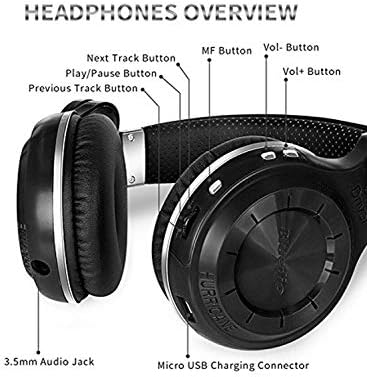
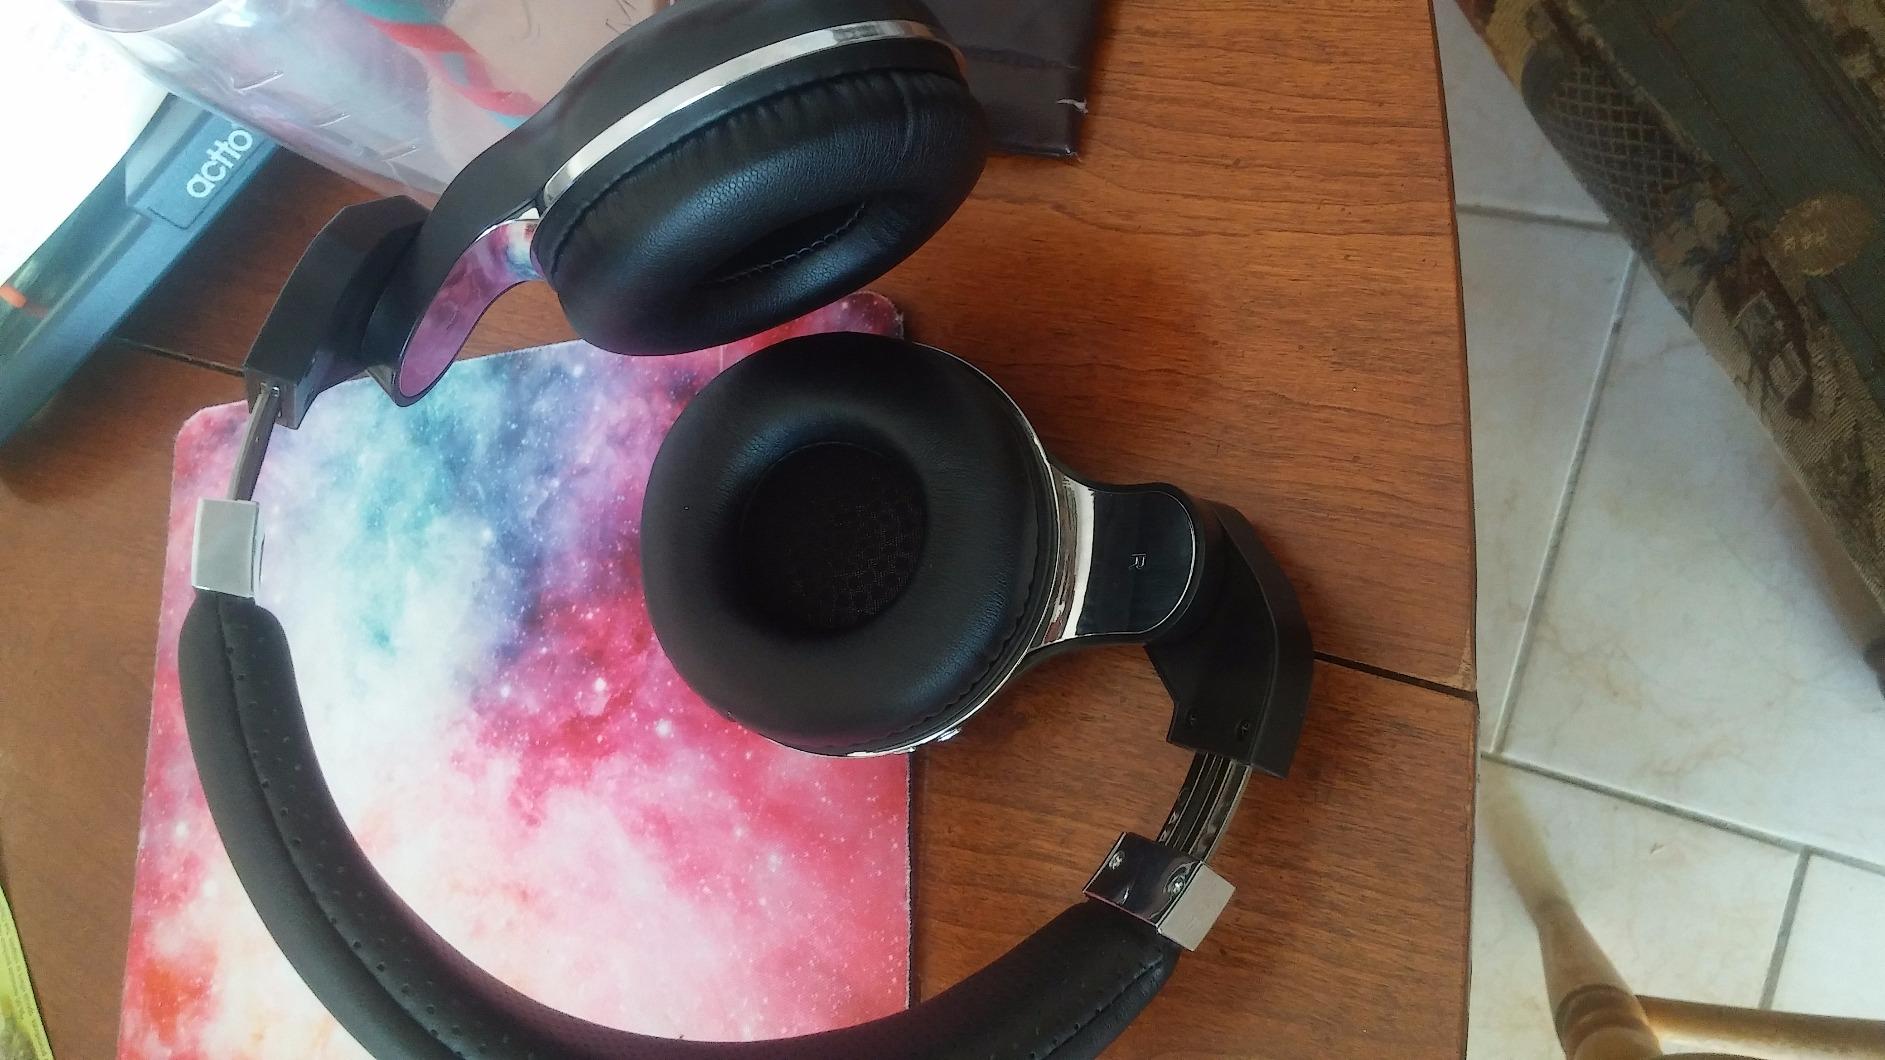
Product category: headphones
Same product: yes